Health Education Exhibition and Resource Centre

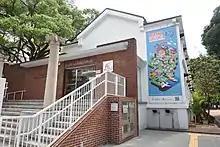
Health Education Exhibition and Resource Centre

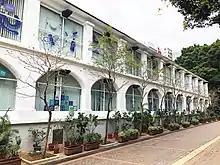
Former Whitfield Barracks

The Health Education Exhibition and Resources Centre opened on 17May 1997 in Kowloon Park, Tsim Sha Tsui, Hong Kong. It is under the management of the Food and Environmental Hygiene Department of the Government of Hong Kong.